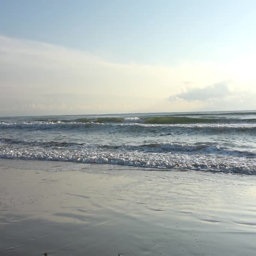
girl walks along the beach in boots autumn day